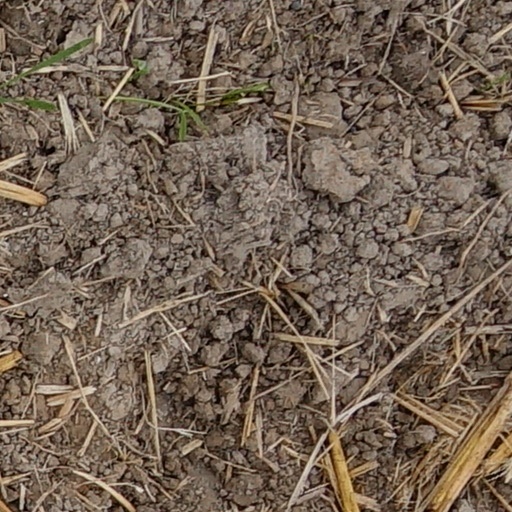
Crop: wheat